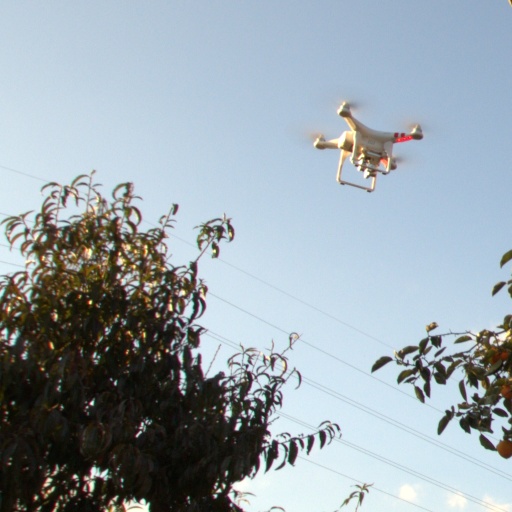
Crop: grape